Encyclopedic knowledge

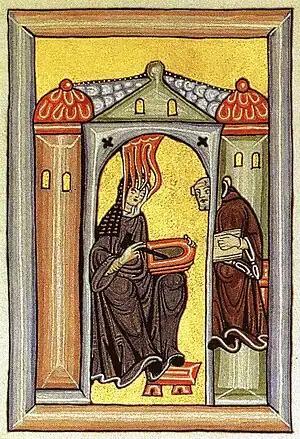
Hildegard von Bingen, who is frequently used as an example of a "walking encyclopedia".

To have encyclopedic knowledge is to have "vast and complete" knowledge about a large number of diverse subjects. A person having such knowledge might, sometimes humorously be referred as "a human encyclopedia" or "a walking encyclopedia".